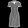
Label: Dress